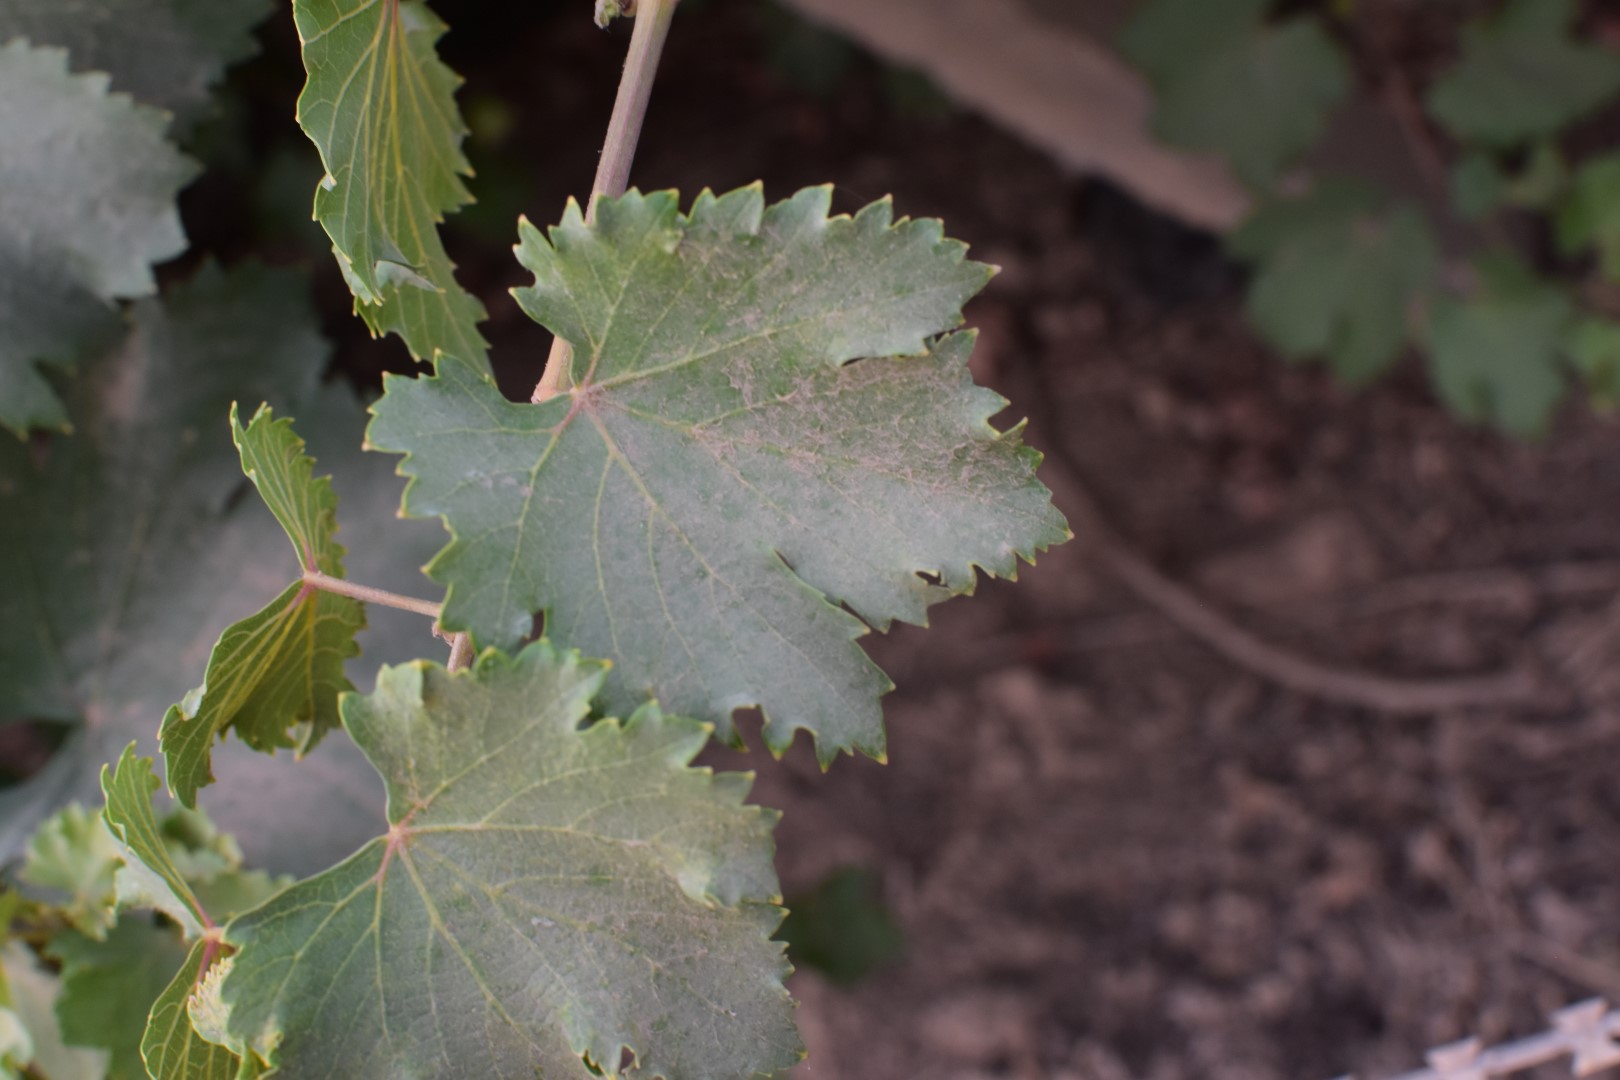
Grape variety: Kamali